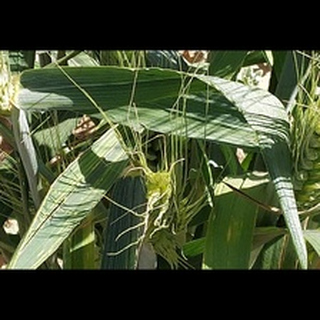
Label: healthy_wheat